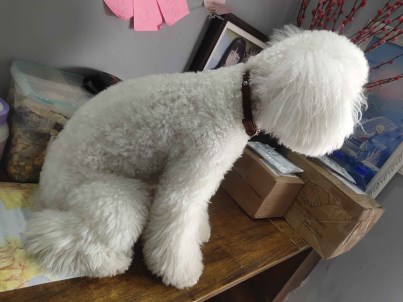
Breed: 7449-n000128-teddy